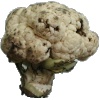
Label: cauliflower